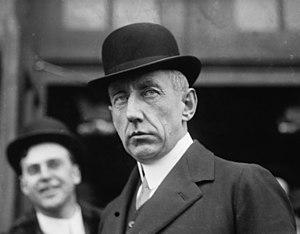
Roald Engelbregt Gravning Amundsen, né le 16 juillet 1872 à Borge en Norvège et mort le 18 juin 1928 vers l'île aux Ours, est un marin et explorateur polaire norvégien.
L’expédition Terra Nova, officiellement la British Antarctic Expedition 1910, est la troisième expédition britannique en Antarctique au XXᵉ siècle, et une des plus marquantes de l'âge héroïque de l'exploration en Antarctique. Menée entre 1910 et 1913 par Robert Falcon Scott aux fins de recherches scientifiques et d'explorations géographiques, et surtout d'offrir le pôle à la couronne d'Angleterre, elle se termine tragiquement.
L’expédition Amundsen menée par le Norvégien Roald Amundsen à bord du Fram jusqu'à l'extrême Est de la mer de Ross, fut la première à atteindre le pôle Sud. Lui et quatre autres hommes arrivèrent à ski, menés par des chiens de traîneaux jusqu'au pôle le 14 décembre 1911, un mois avant une expédition britannique menée par Robert Falcon Scott. Amundsen et ses coéquipiers revinrent sains et saufs à leur base et apprirent par la suite que Scott et ses hommes avaient été trouvés morts dans leur tente lors de leur retour du pôle. Dans sa poche, Scott avait une lettre d'Amundsen adressée au roi Haakon de Norvège.